Niñopa

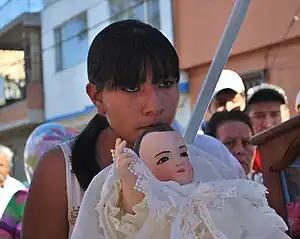
Niñopa in procession in Xochimilco

The Niñopa or Niñopan is the most venerated image of the Child Jesus in the Mexico City borough of Xochimilco. It was created over 430 years ago in the San Bernardino monastery, as part of evangelization efforts. Since then it has been in the possession of the community. Rather than being kept in the parish church it is in the custody of a sponsor or mayordomo, whose family is in charge of the many festivities and traditions associated with the image for a year. These include taking care of the image proper along with taking the image to church and to visit the sick. It also includes sponsoring many parties especially on certain dates such as Candlemas and Day of the Child on April 30.